Circus Juventas

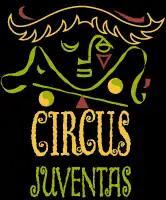
Circus Juventas's logo

Circus Juventas (formerly Circus of the Star) is a youth performing arts circus school located in Saint Paul, Minnesota, serving youth throughout the Minneapolis–Saint Paul metropolitan area. The organization was founded in 1994 by Dan and Betty Butler, and offers circus arts training to young people ranging from 3 to 21 years old.